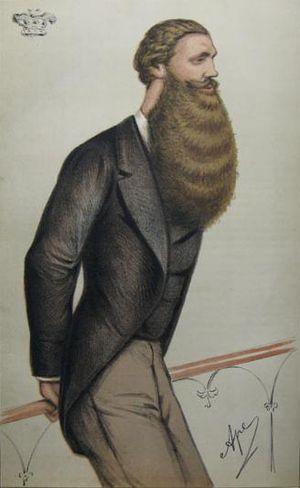
Edward Bootle-Wilbraham, 1ᵉʳ comte de Lathom, connu sous le nom de Lord Skelmersdale entre 1853 et 1880, est un politicien conservateur britannique. Il est membre de toutes les administrations conservatrices entre 1866 et 1898, et sert notamment à trois reprises comme Lord Chambellan sous Lord Salisbury. Après avoir succédé à son grand-père comme baron Skelmersdale en 1853, il est créé comte de Lathom en 1880.